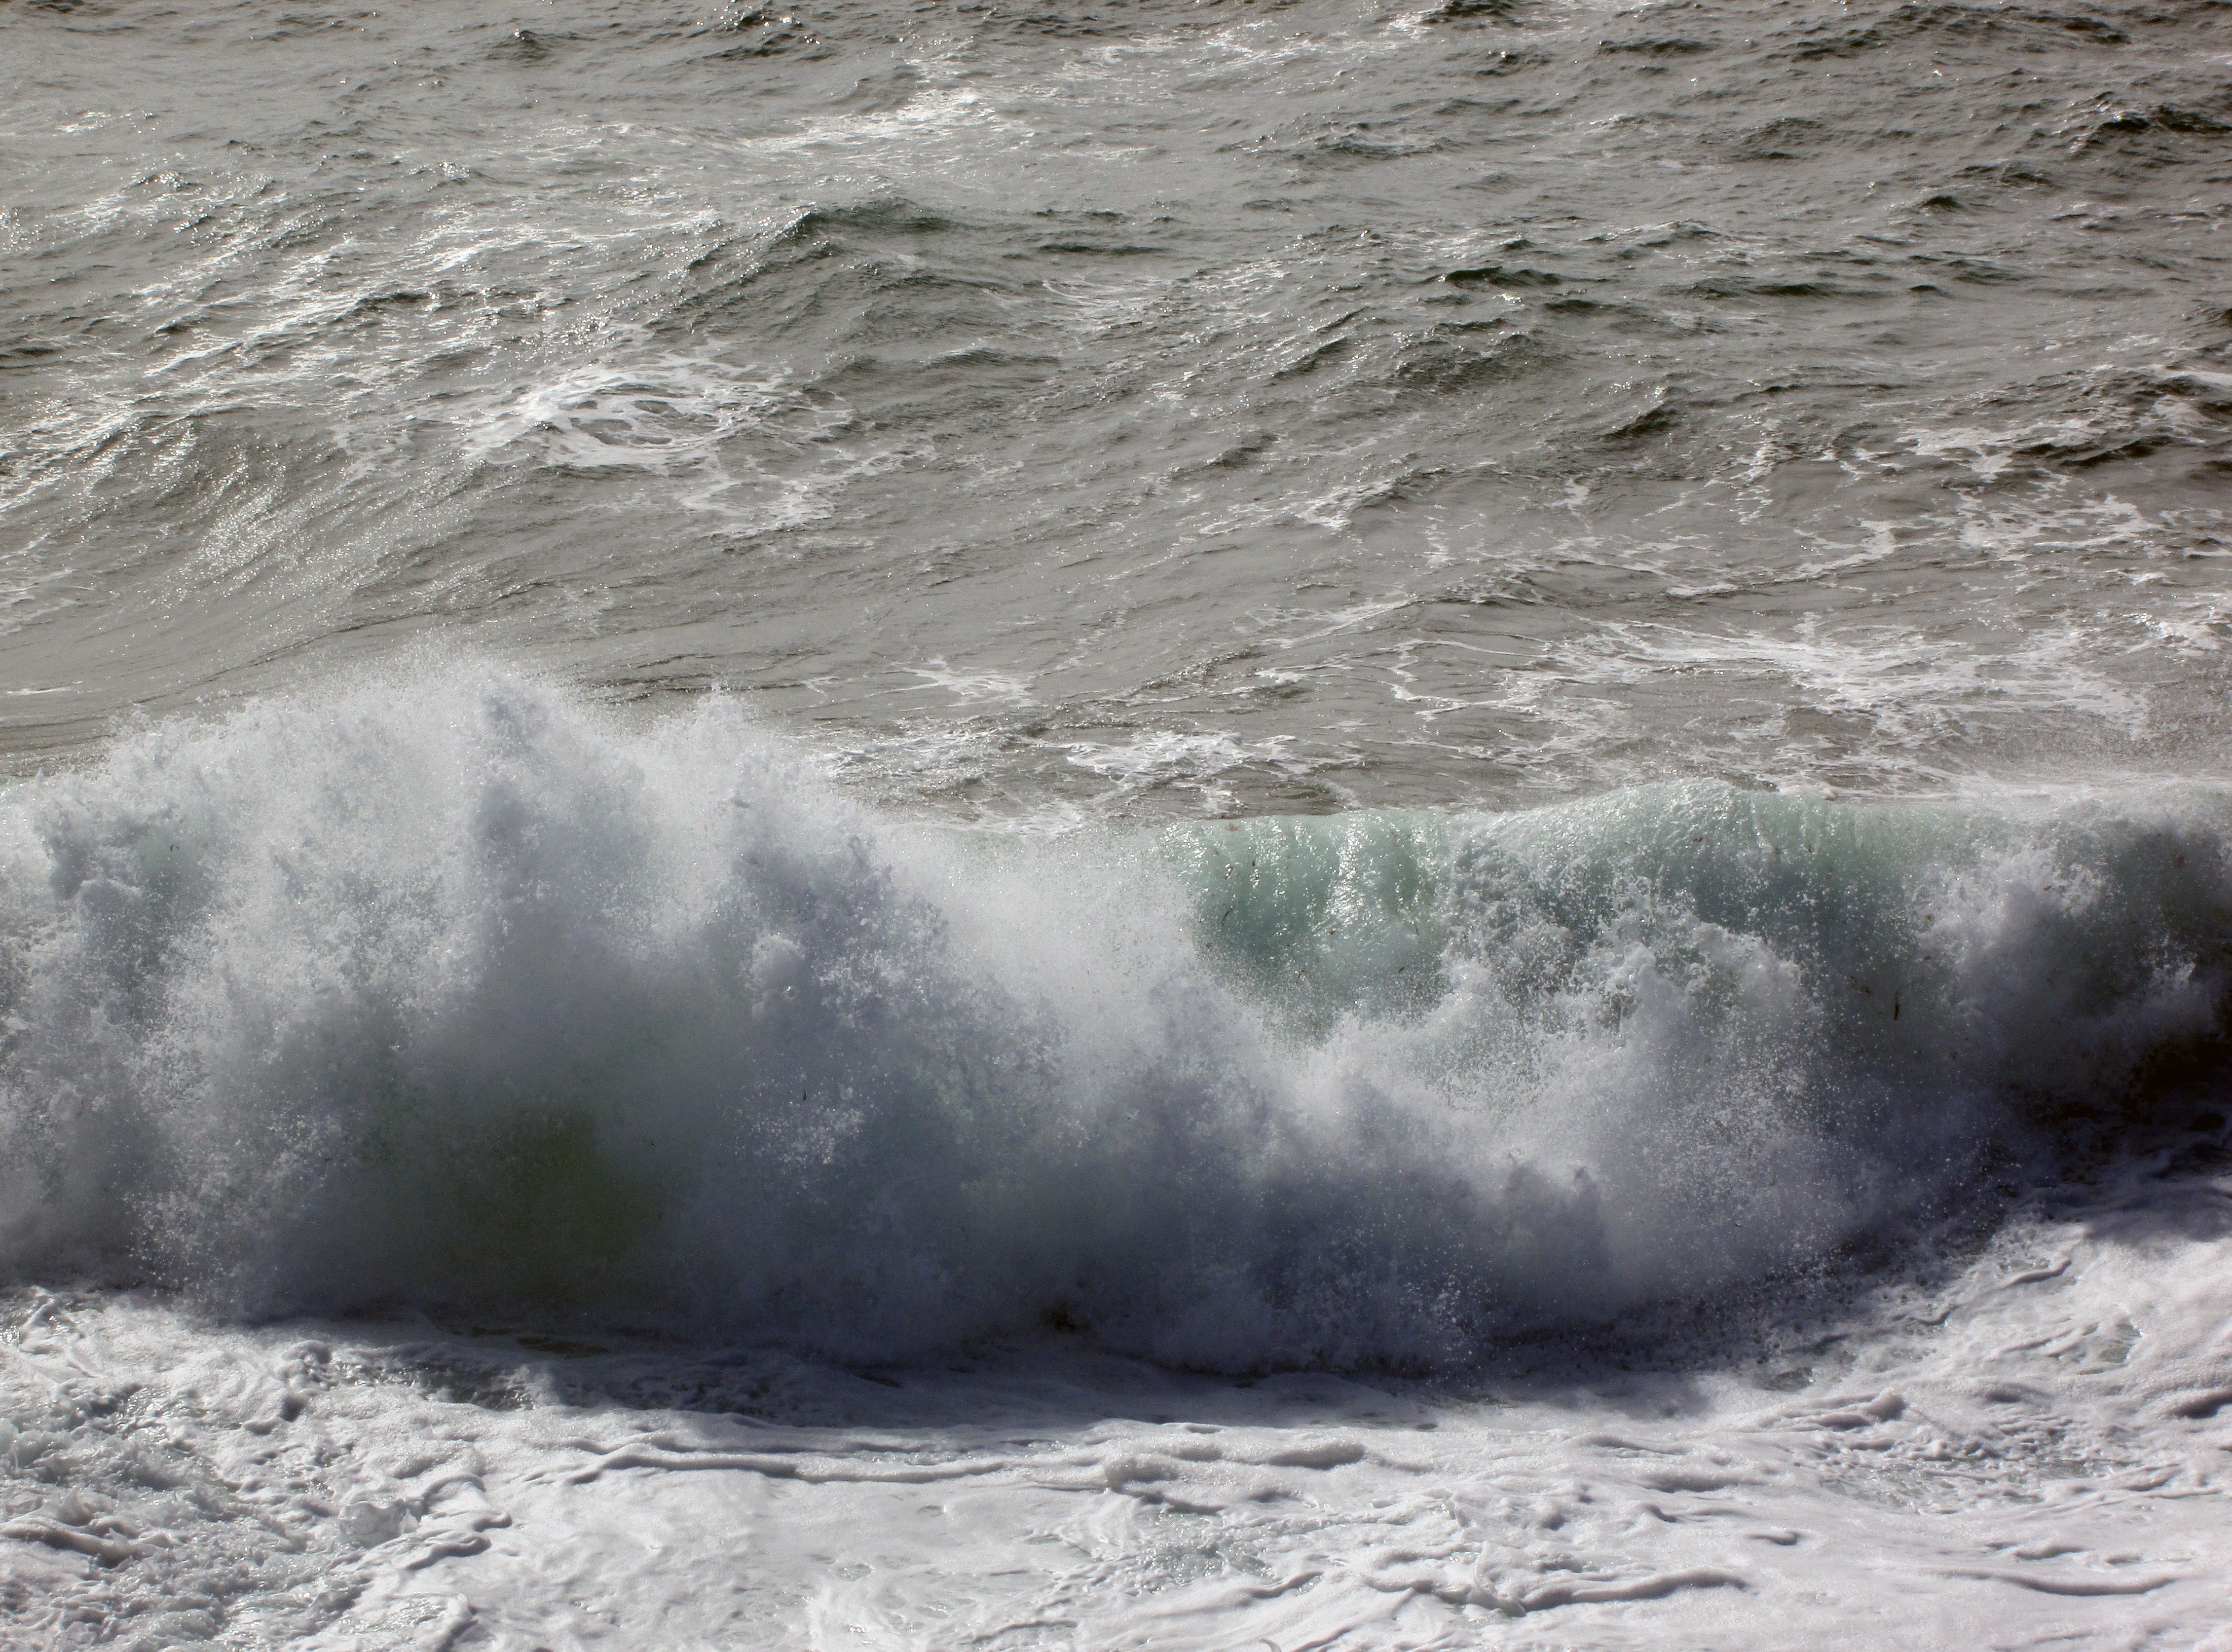
beach, sea, coast, water, nature, ocean, shore, wave, river, wild, seascape, weather, rapid, body of water, waves, atlantic, scum, swell, maritime landscape, wind wave